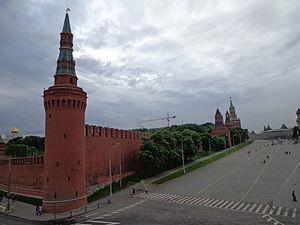
Mur est du Kremlin depuis la Moscova, Moscou This is a photo of a cultural heritage object in Russia, number: 7710353000 This template and pages using it are maintained by the Russian WLM team. Please read the guidelines before making any changes that can affect the monuments database!